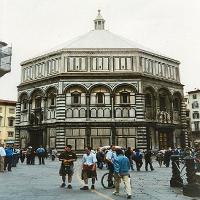
Weather: cloudy or overcast